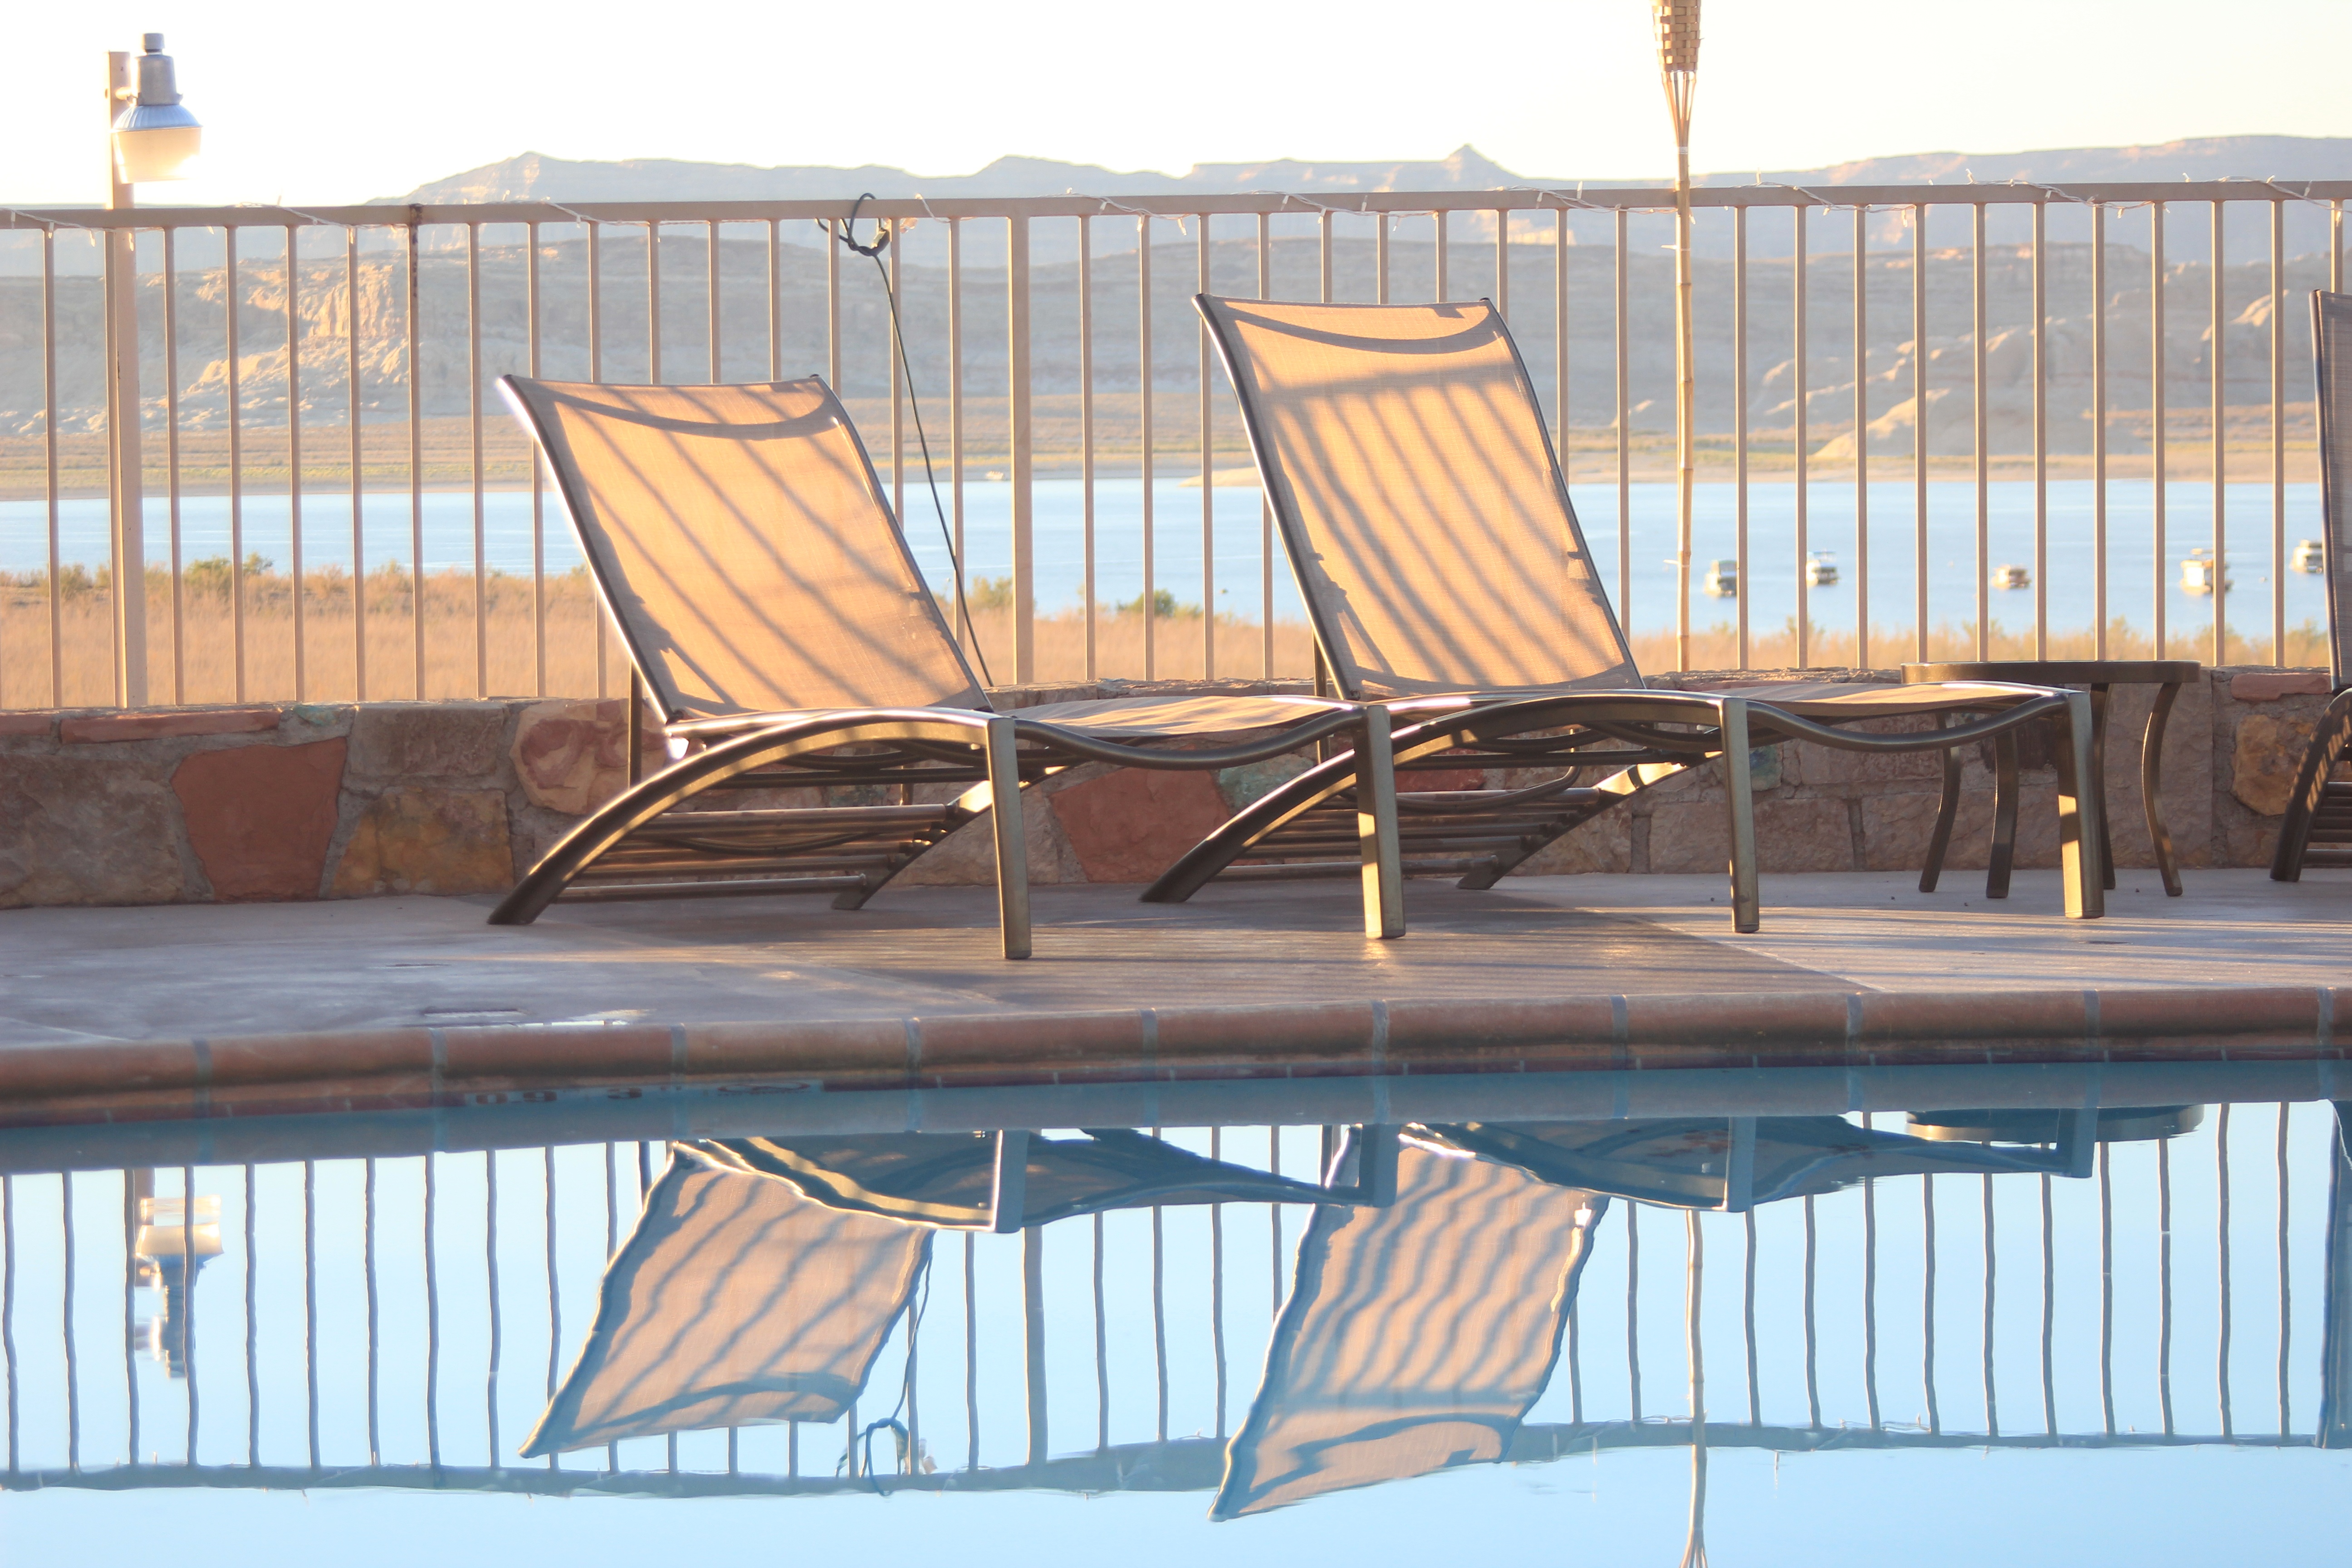
wood, boat, ship, pool, reflection, vehicle, mast, furniture, leisure, sailboat, deckchairs, watercraft, mirror image, outdoor structure, caravel